Oxford (UK Parliament constituency)

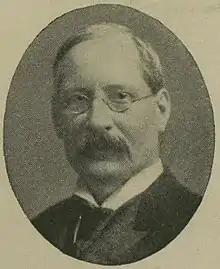

Annesley's appointment as Comptroller of the Household, requiring a by-election.